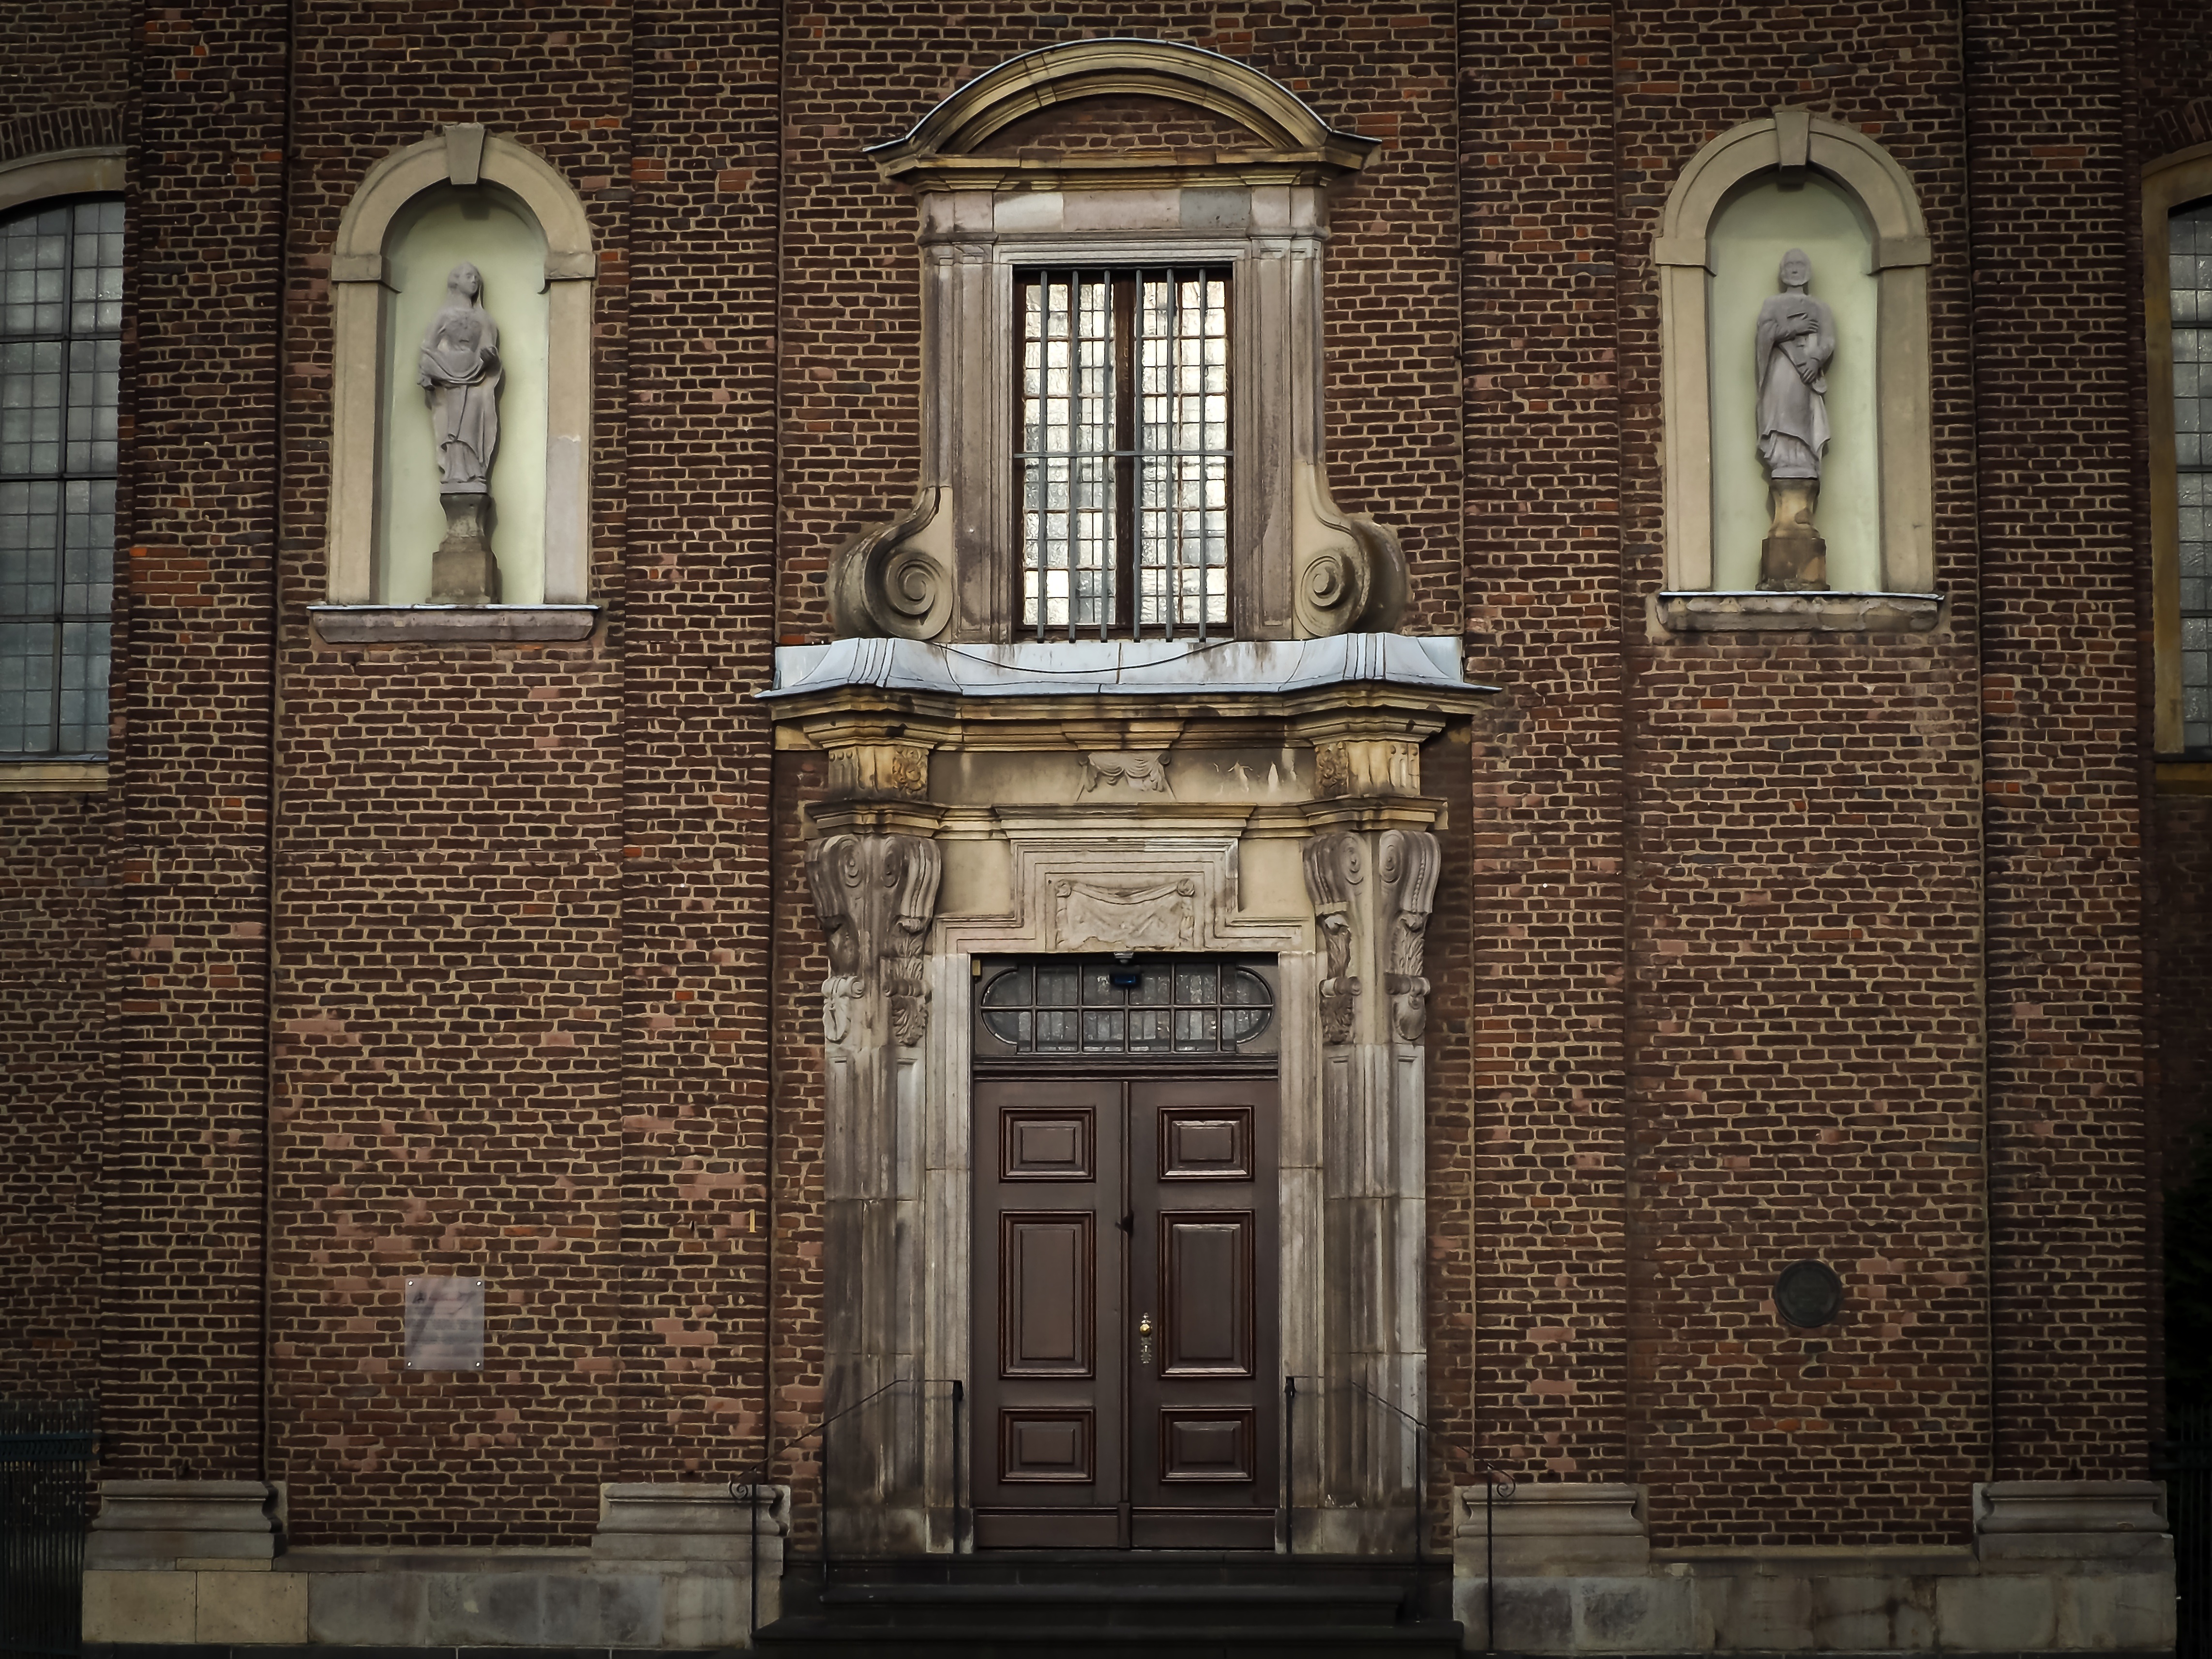
architecture, wood, mansion, window, building, palace, old, column, facade, chapel, old building, brick, door, old town, synagogue, history, estate, historically, stone figure, housewife, dusseldorf, urban area, ancient history